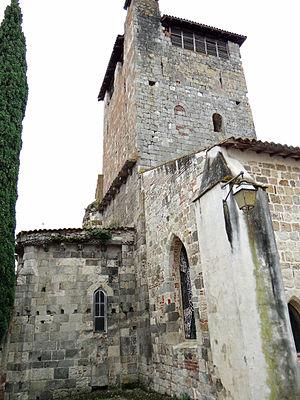
Clairac - Église Saint-Pierre-ès-Liens - Le clocher au-dessus du croisillon nord roman, une absidiole romane
L'église Saint-Pierre-ès-Liens est une église catholique située à Clairac, en France.